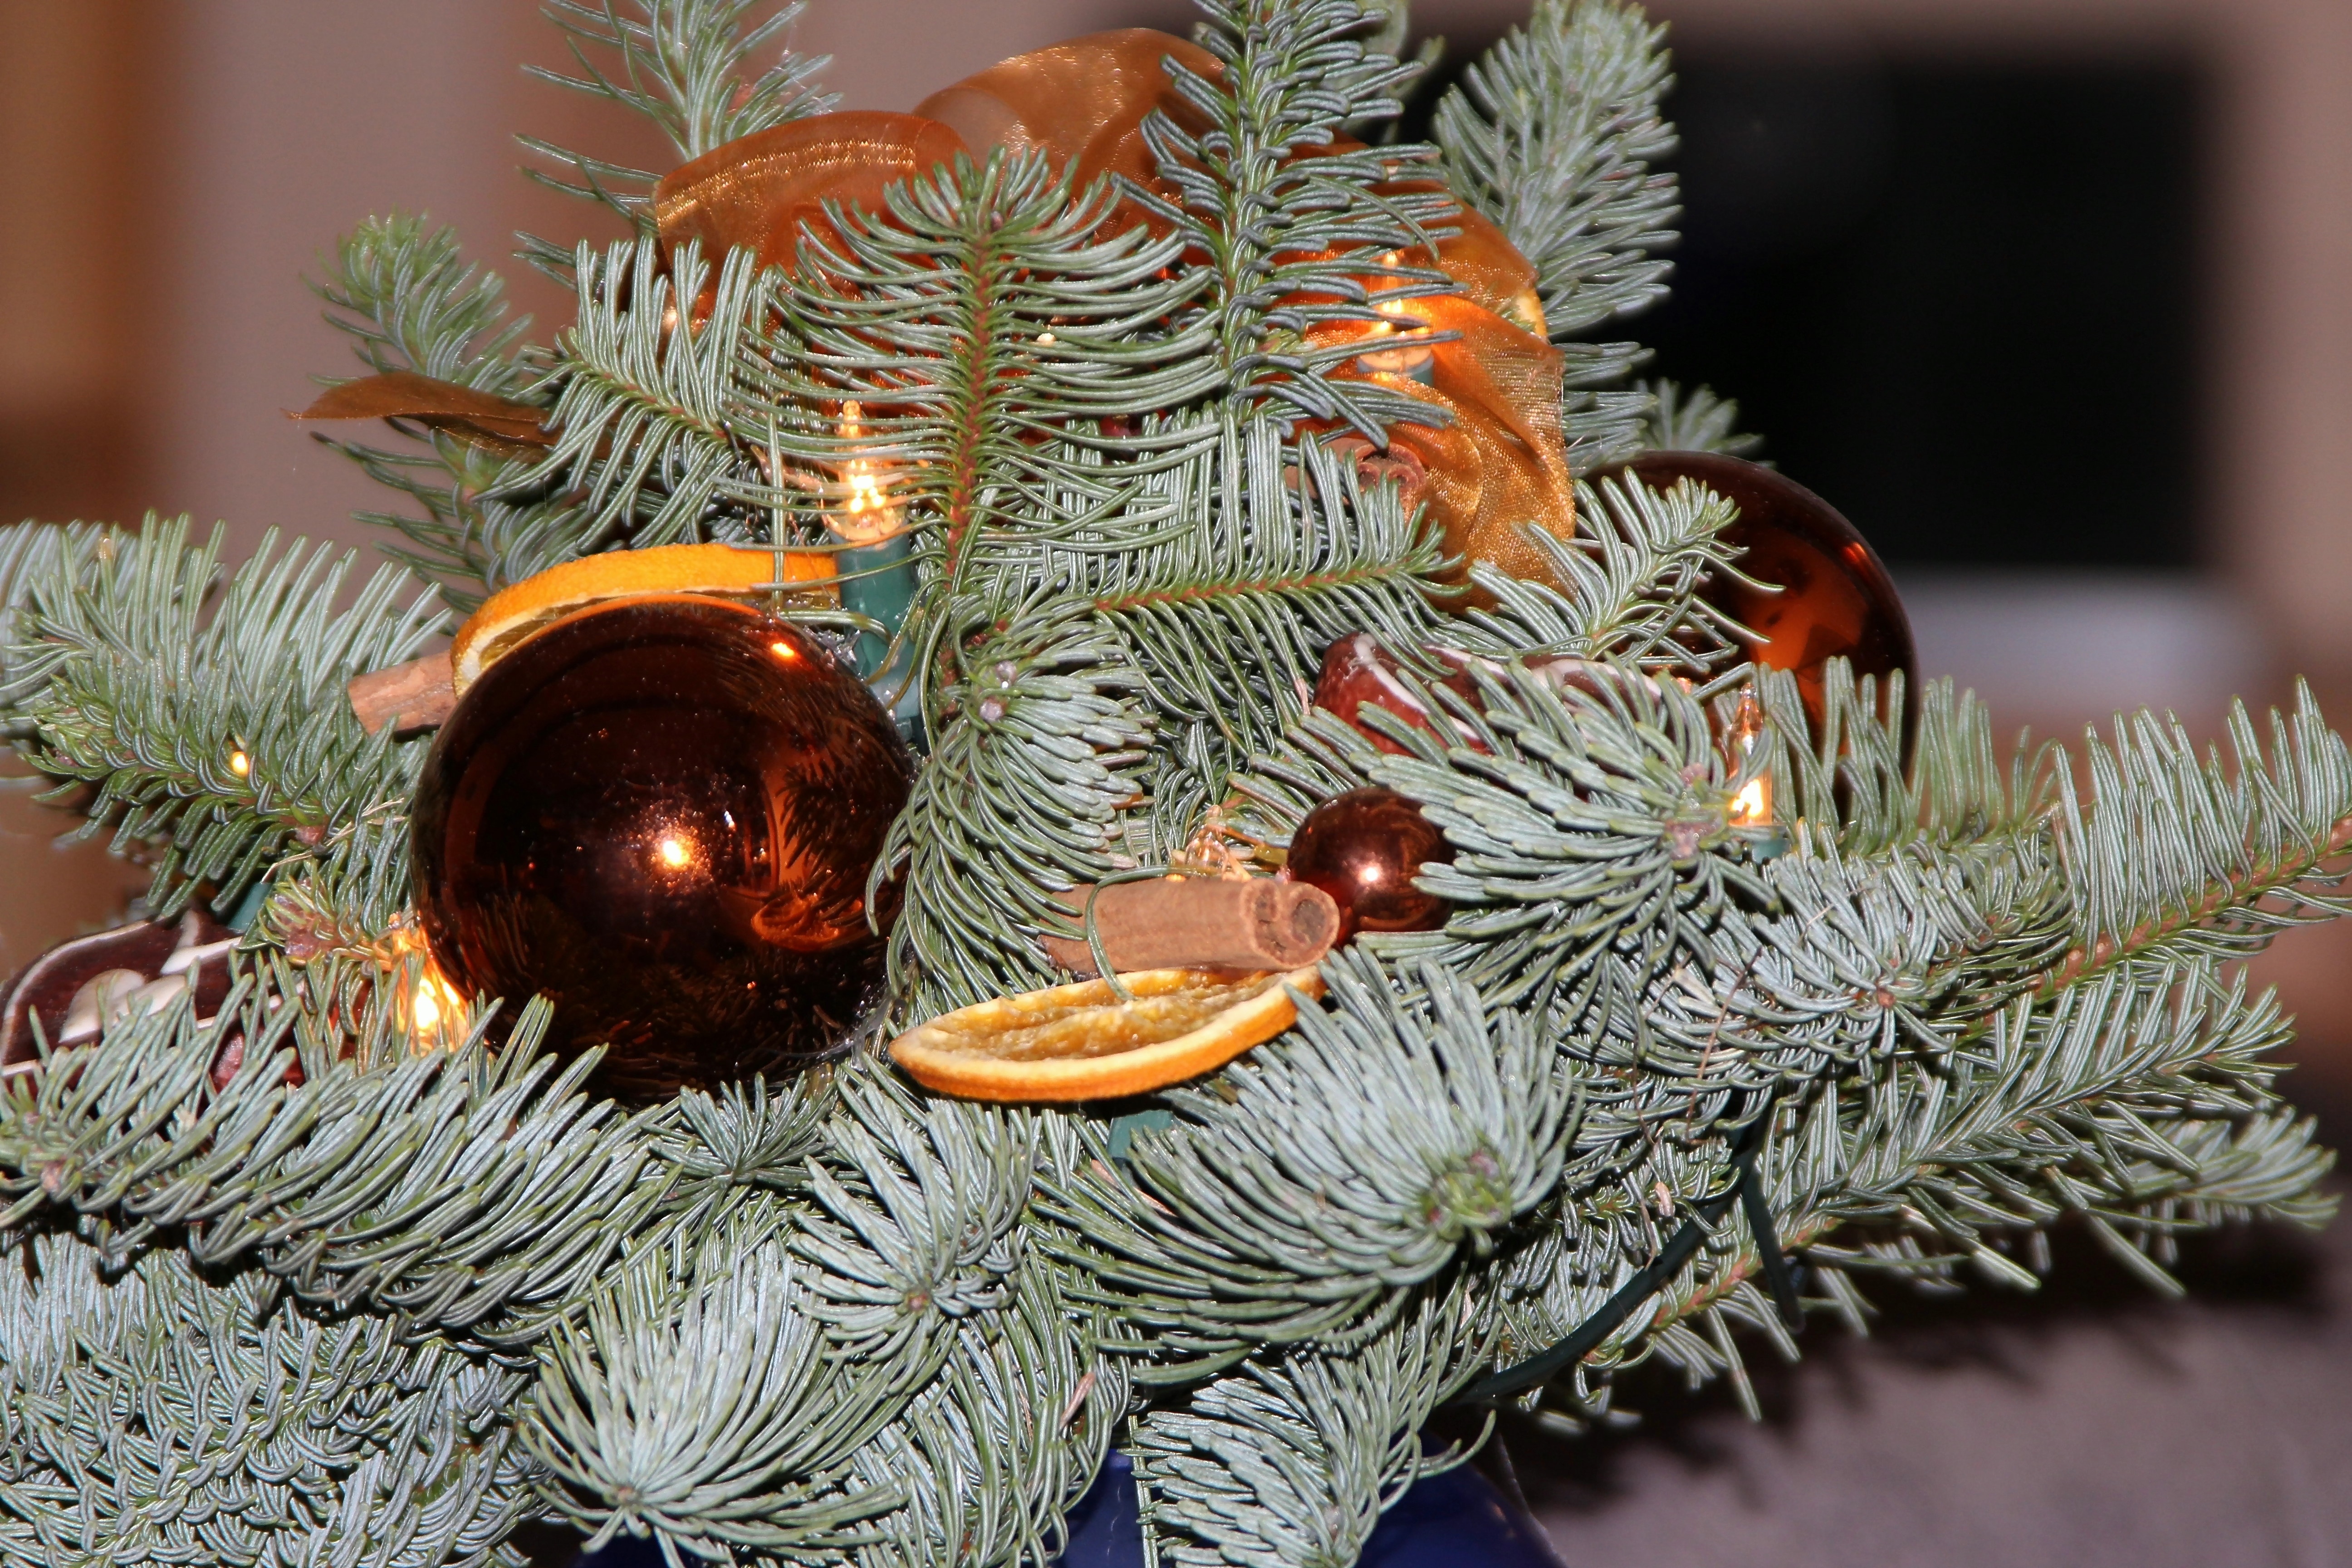
tree, branch, plant, leaf, flower, decoration, produce, autumn, romantic, christmas, fir, flora, christmas tree, deco, arrangement, conifer, advent, christmas decoration, christmas time, jewellery, holly, spruce, festive decorations, christmas jewelry, advent arrangement, macro photography, woody plant, land plant, conifer cone